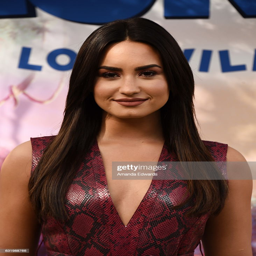
pop rock artist attends the photo call .